Regulation of flamethrowers in the United States

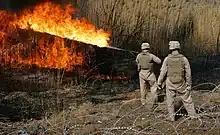
Flamethrowers can be used to clear brush, as demonstrated by United States Marine Corps personnel in Fallujah, Iraq in 2008. International agreements ban the United States from using flamethrowers in combat.

Until 2015, flamethrowers marketed to civilians were largely nonexistent in the United States; the only flamethrowers available were M1 and M2 flamethrowers of World War II vintage. Two startup companies began producing and selling flamethrowers for civilian use in the United States in 2015, Cleveland-based Throwflame (originally known as XMatter) and Detroit-based Ion Productions Team. While acknowledging many purchasers wanted flamethrowers simply for fun, both companies have identified genuine civilian uses of flamethrowers, including for controlling brush and for starting controlled burns, as well as melting snow and ice. One of Throwflame's founders reported in 2015 that "Seventy percent of our market is farmers using flamethrowers agriculturally". Ion Productions Team has stated its flamethrowers are not marketed or intended for personal defense.